War Plan White

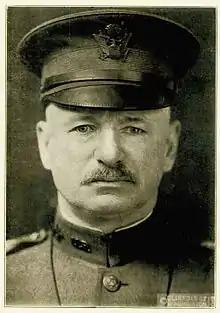
Major General William G. Haan, pictured here circa 1920, was director of the War Plans Division of the U.S. Department of War and authorized the drafting of War Plan White

The War Plans Division mandated that all plans be divided into two categories: Minor Emergencies and Major Emergencies. Minor Emergencies were considered "localized disturbances, in which the Federal Government may be called upon for assistance by competent state authorities," while Major Emergencies were considered "general disturbances developing from a series of minor emergencies in which interstate commerce, mails, or functions of government are interfered with" and in which "direct action" by the federal government would be required. For each corps area, a situation would be considered a Minor Emergency if the troops available would be adequate enough to manage the disturbance. If the troops available would not be adequate enough to manage the situation, it could safely be considered a Major Emergency. The legality of federal forces being used at the discretion of state and local officials was a matter of concern within the higher echelons of the War Department (due to the Posse Comitatus Act). As a result, the plan was later revised to be in line with the law.